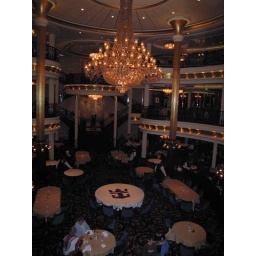
Tri-level dining room with Captain's table in the center